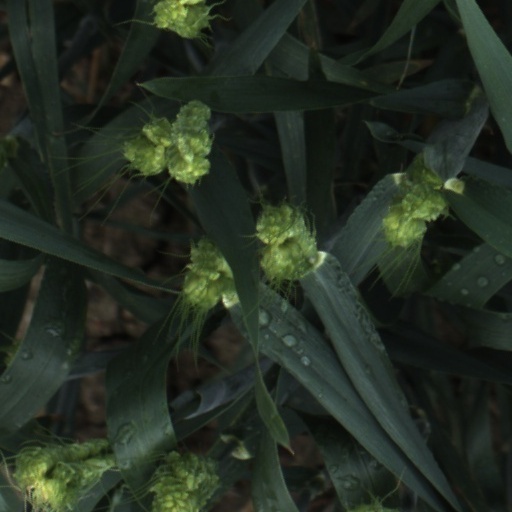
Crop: wheat